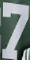
Number: 7